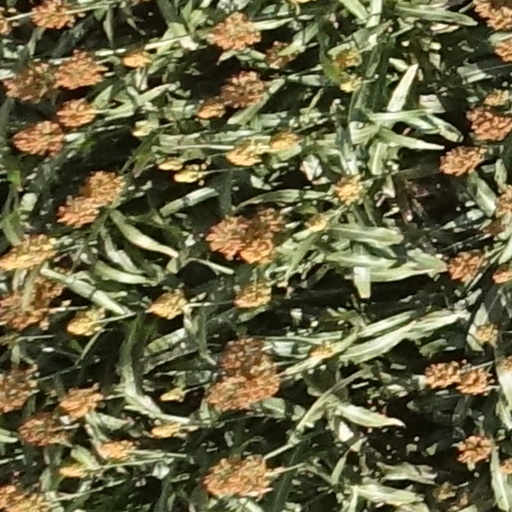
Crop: sorghum